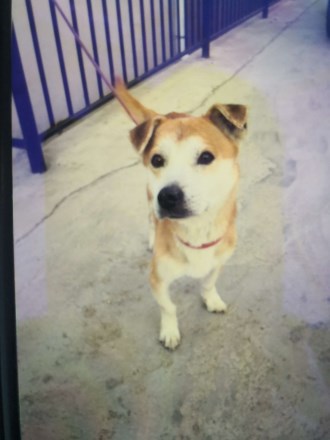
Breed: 3336-n000121-chinese_rural_dog